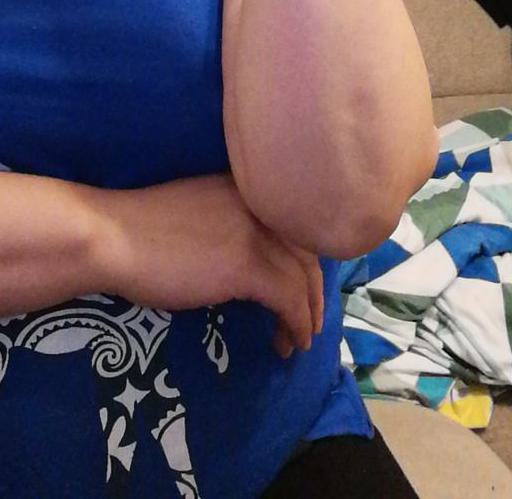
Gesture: no_gesture